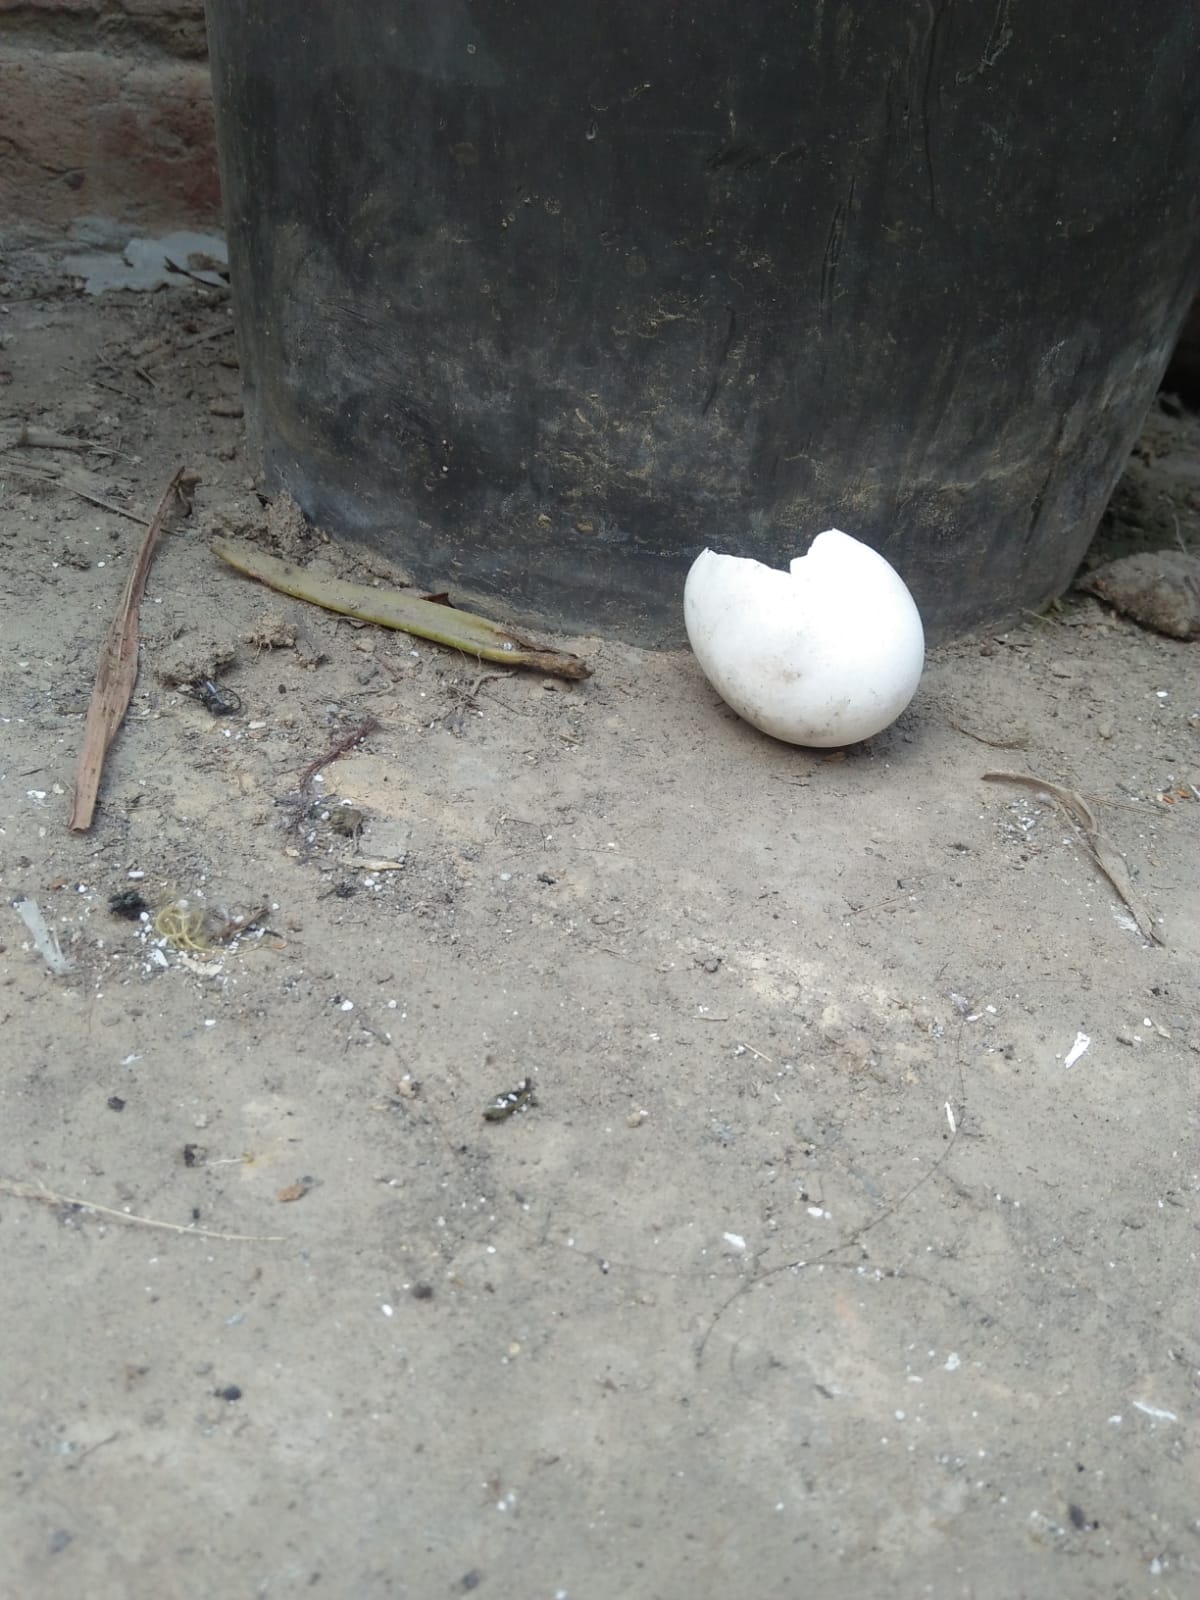
Label: eggshells